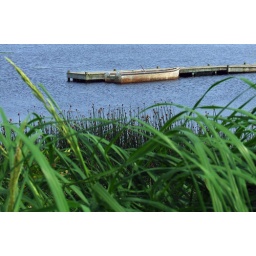
over the green grass